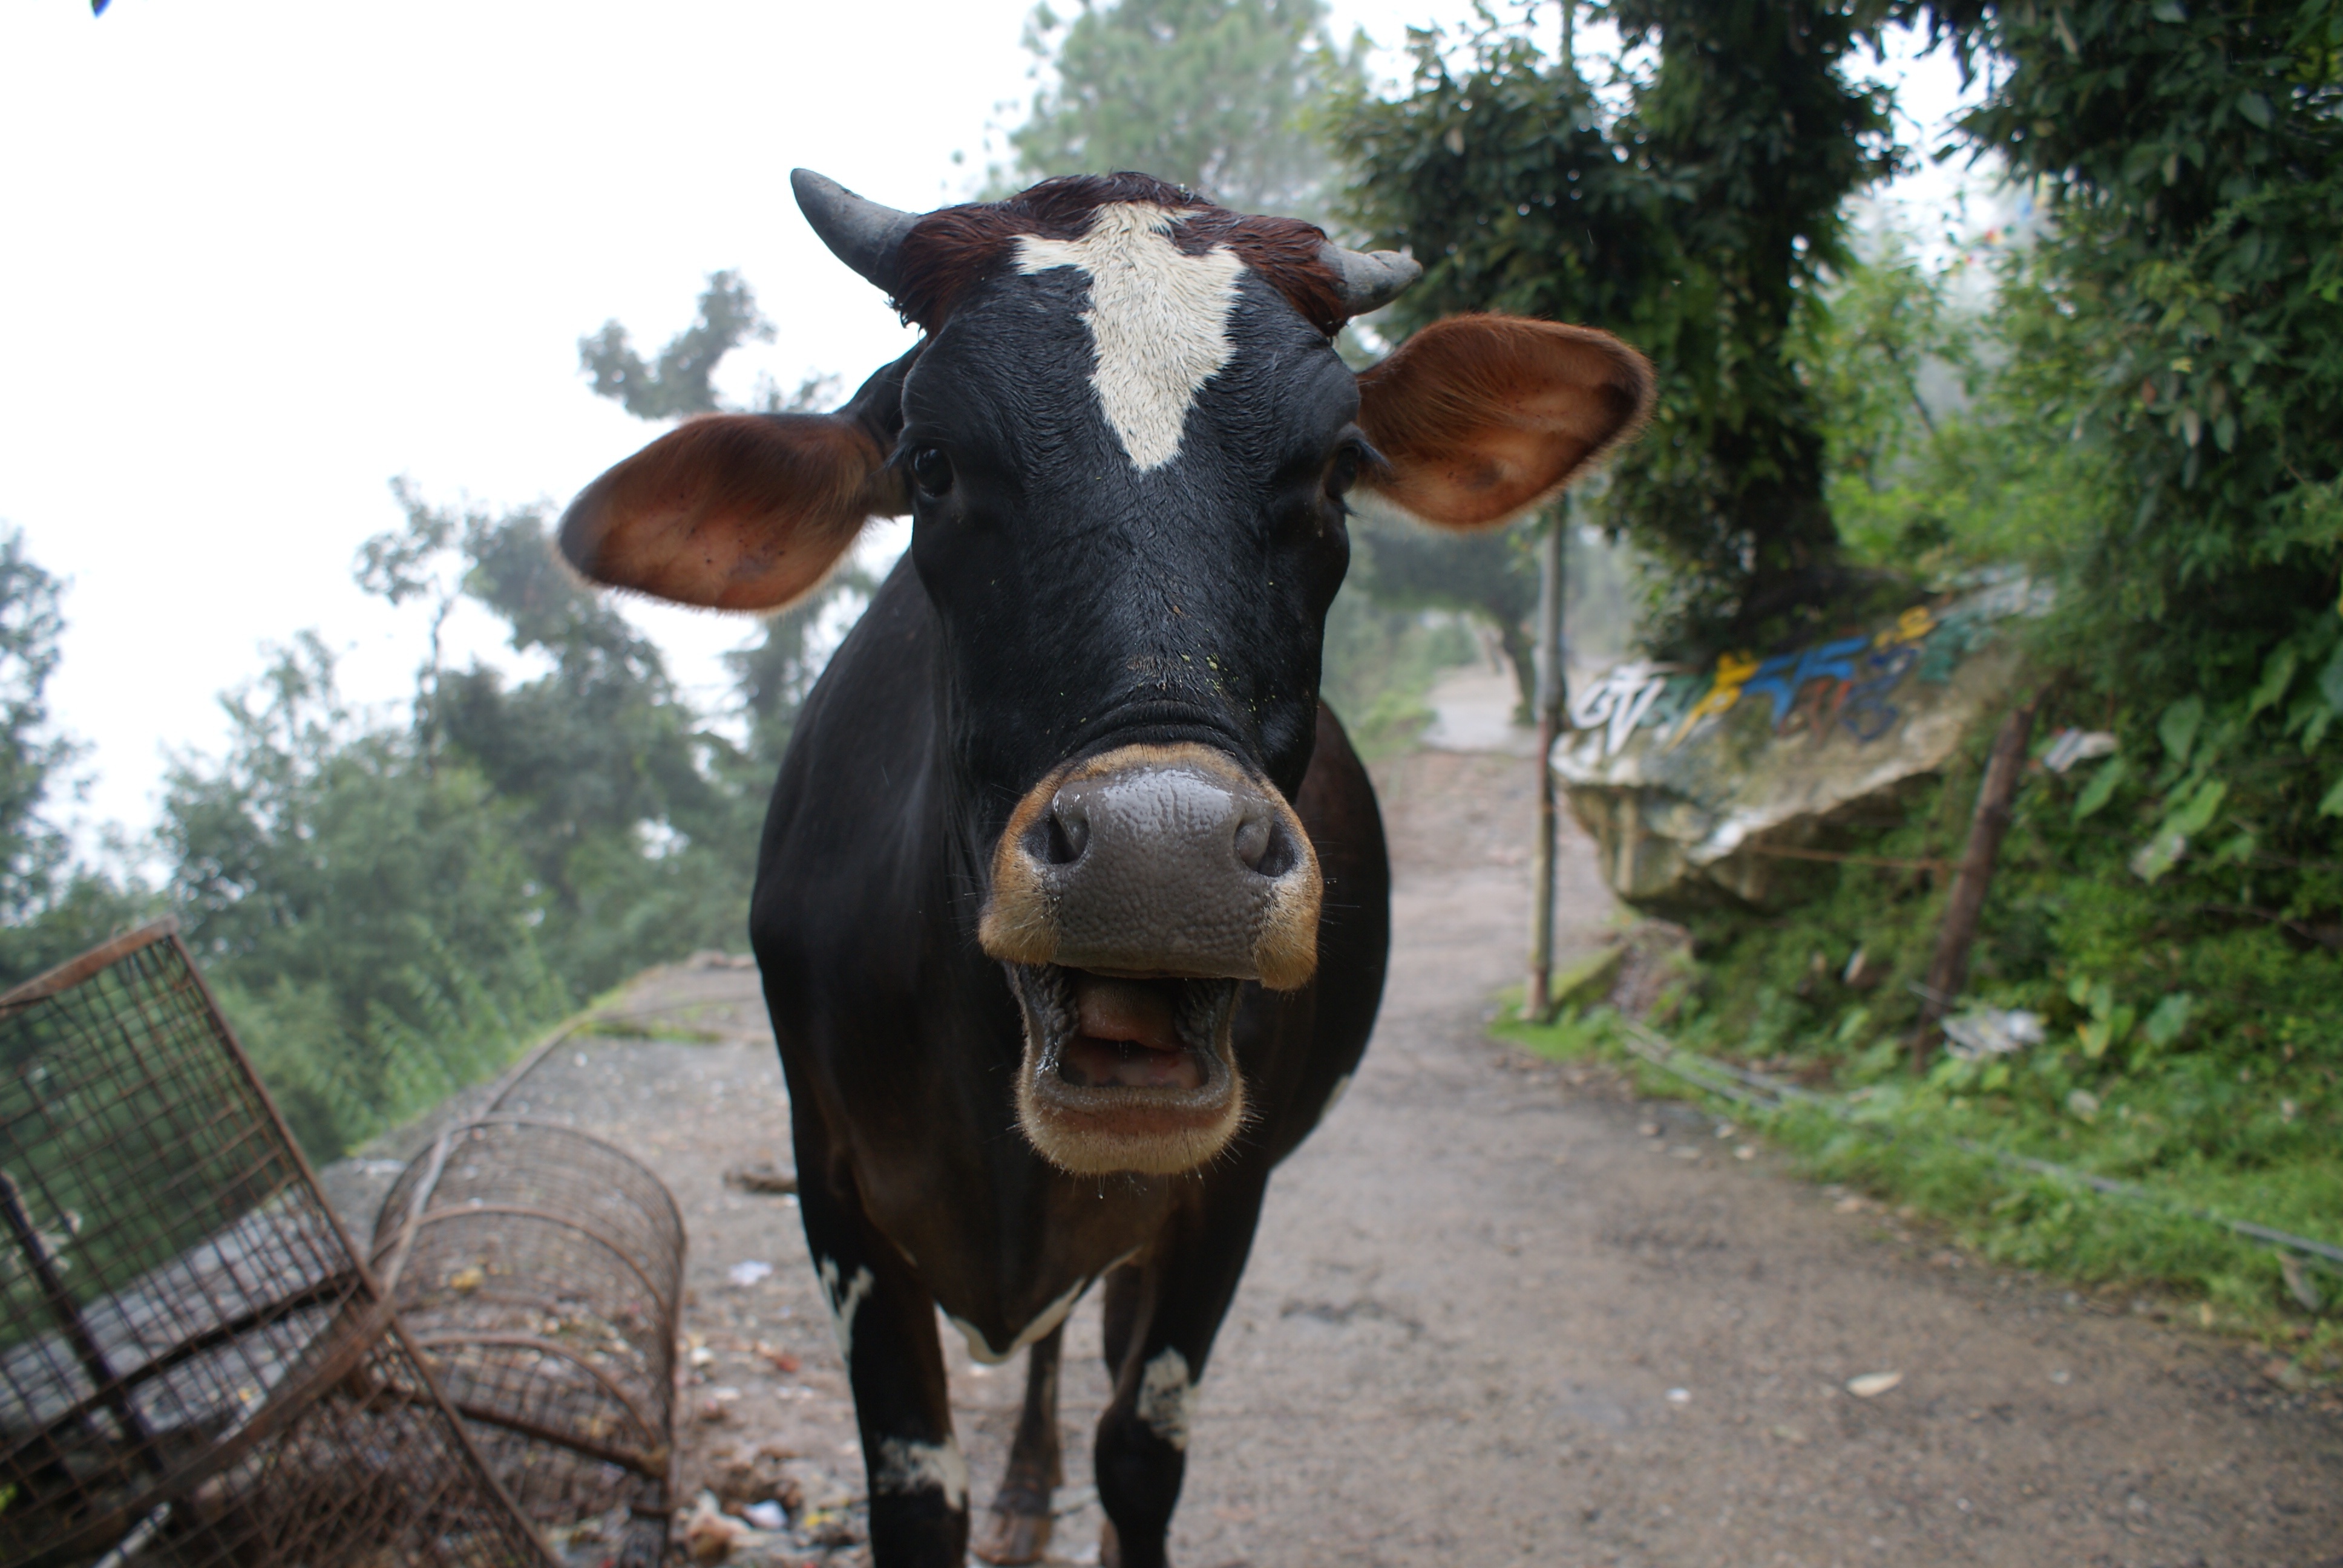
farm, standing, food, cow, herd, farming, pasture, grazing, livestock, ranch, mammal, agriculture, beef, bull, face, nose, head, domestic, dairy, ox, dairy cow, cattle like mammal, cow goat family